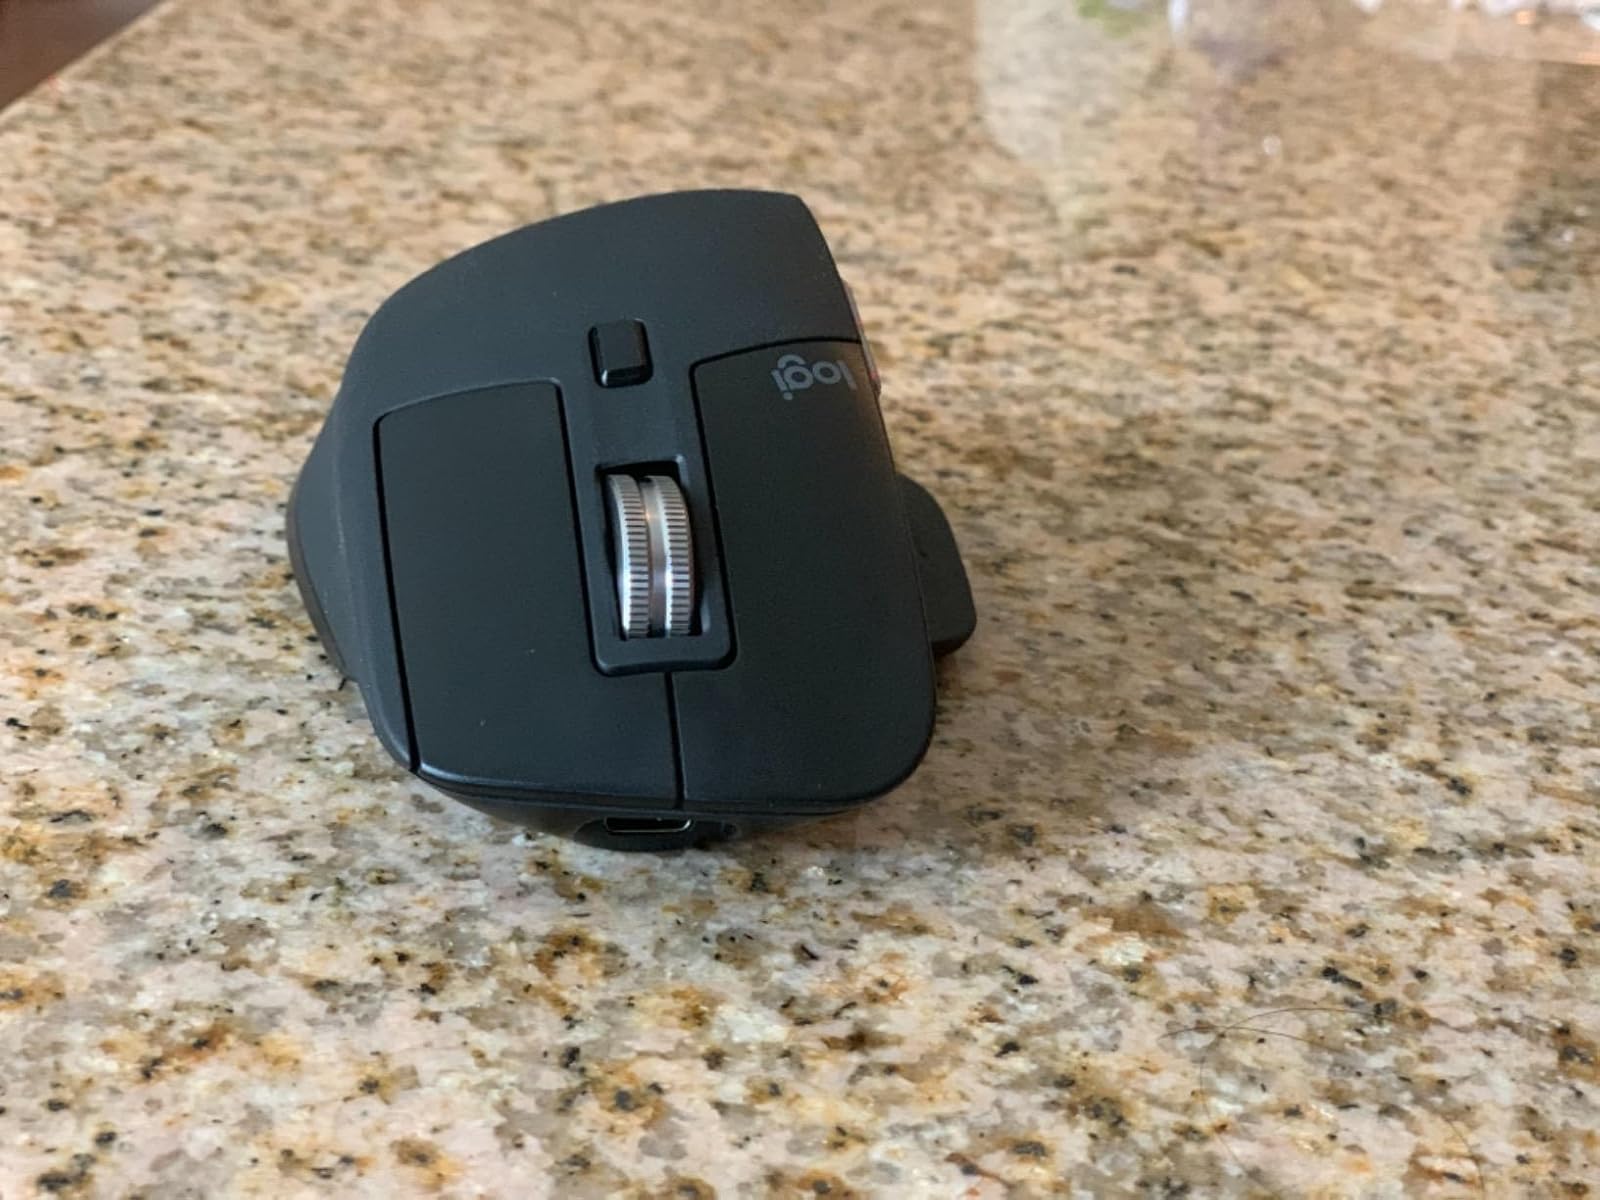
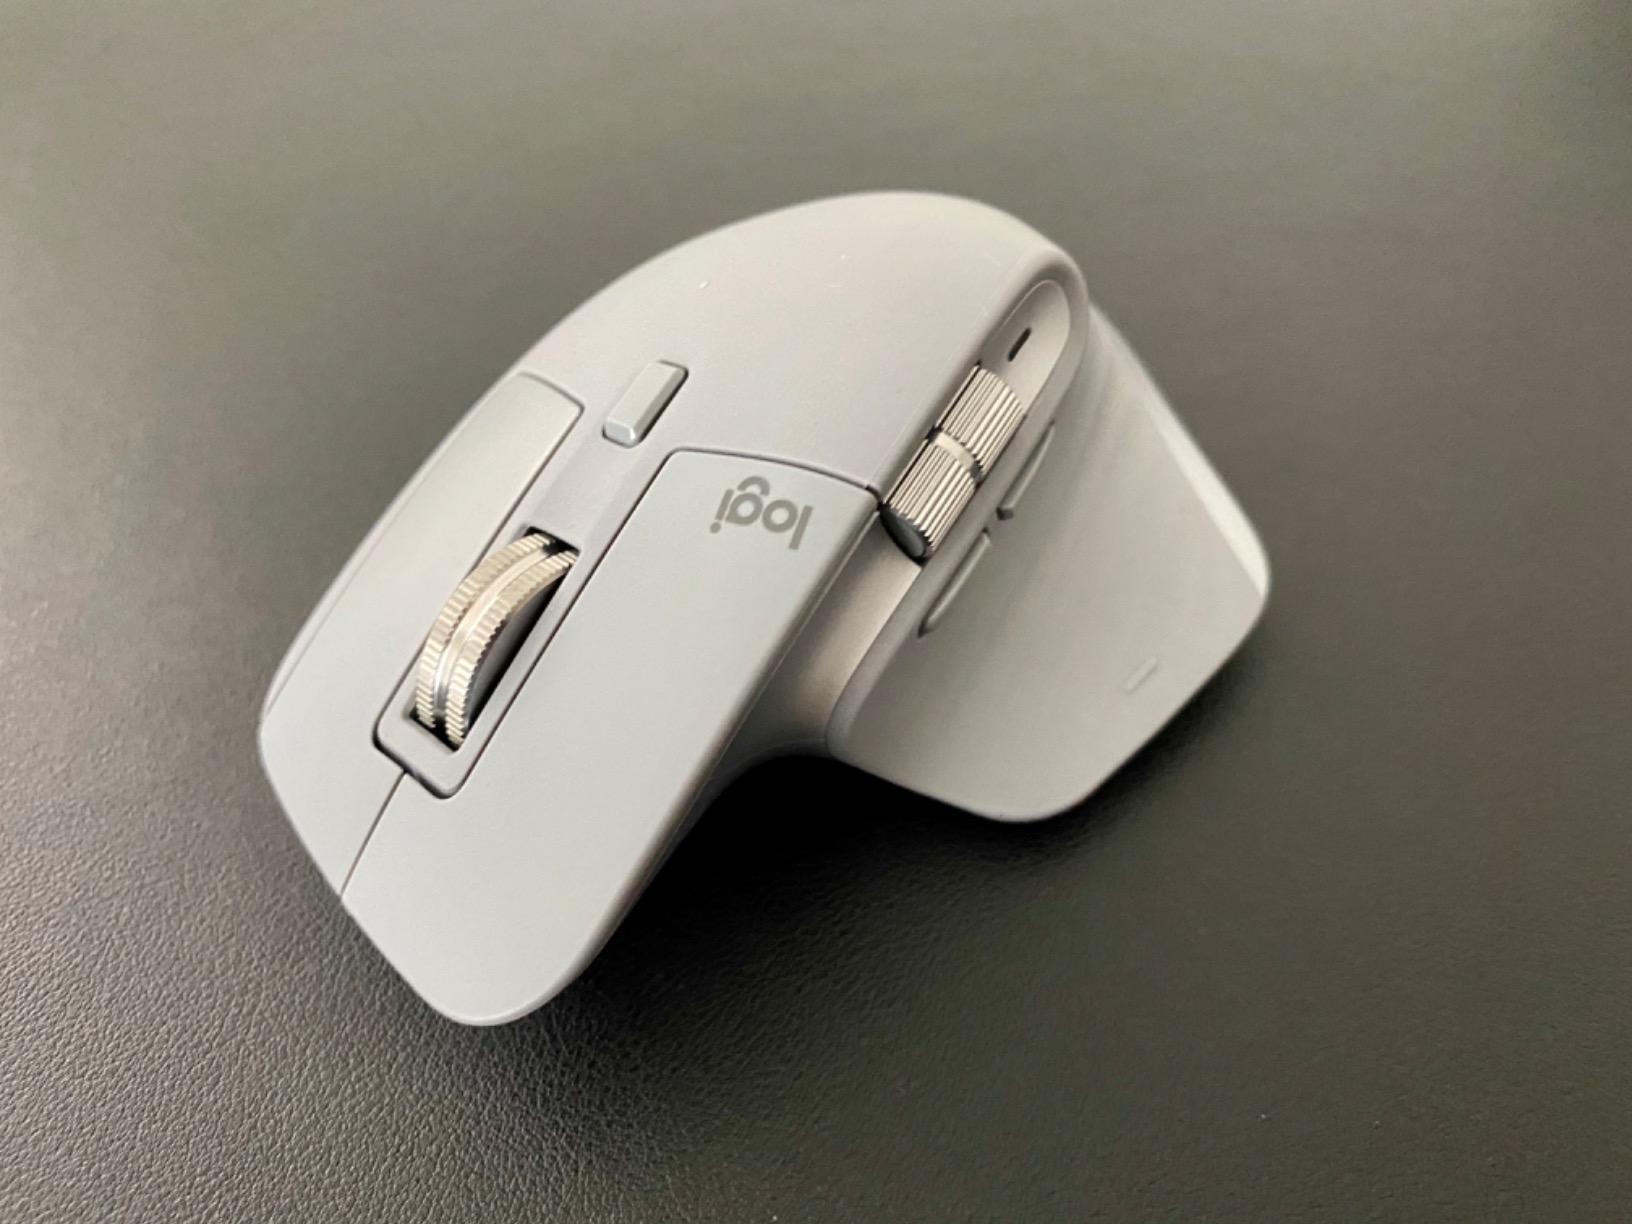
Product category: mouse
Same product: no